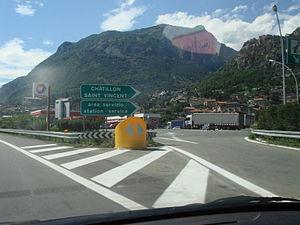
sortie d'autoroute pour une station service en Italie
Une station-service, ou essencerie dans plusieurs pays d'Afrique francophone, aussi appelée station essence, station d’essence, station à essence, ou encore pompe à essence est une infrastructure positionnée sur le bord d'une route ou d'une autoroute destinée principalement à fournir du carburant aux automobilistes. Le mot « station-service » est un calque de la locution anglaise.